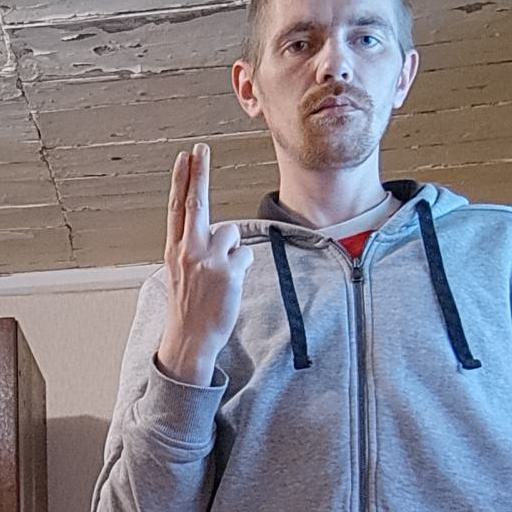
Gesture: two_up_inverted